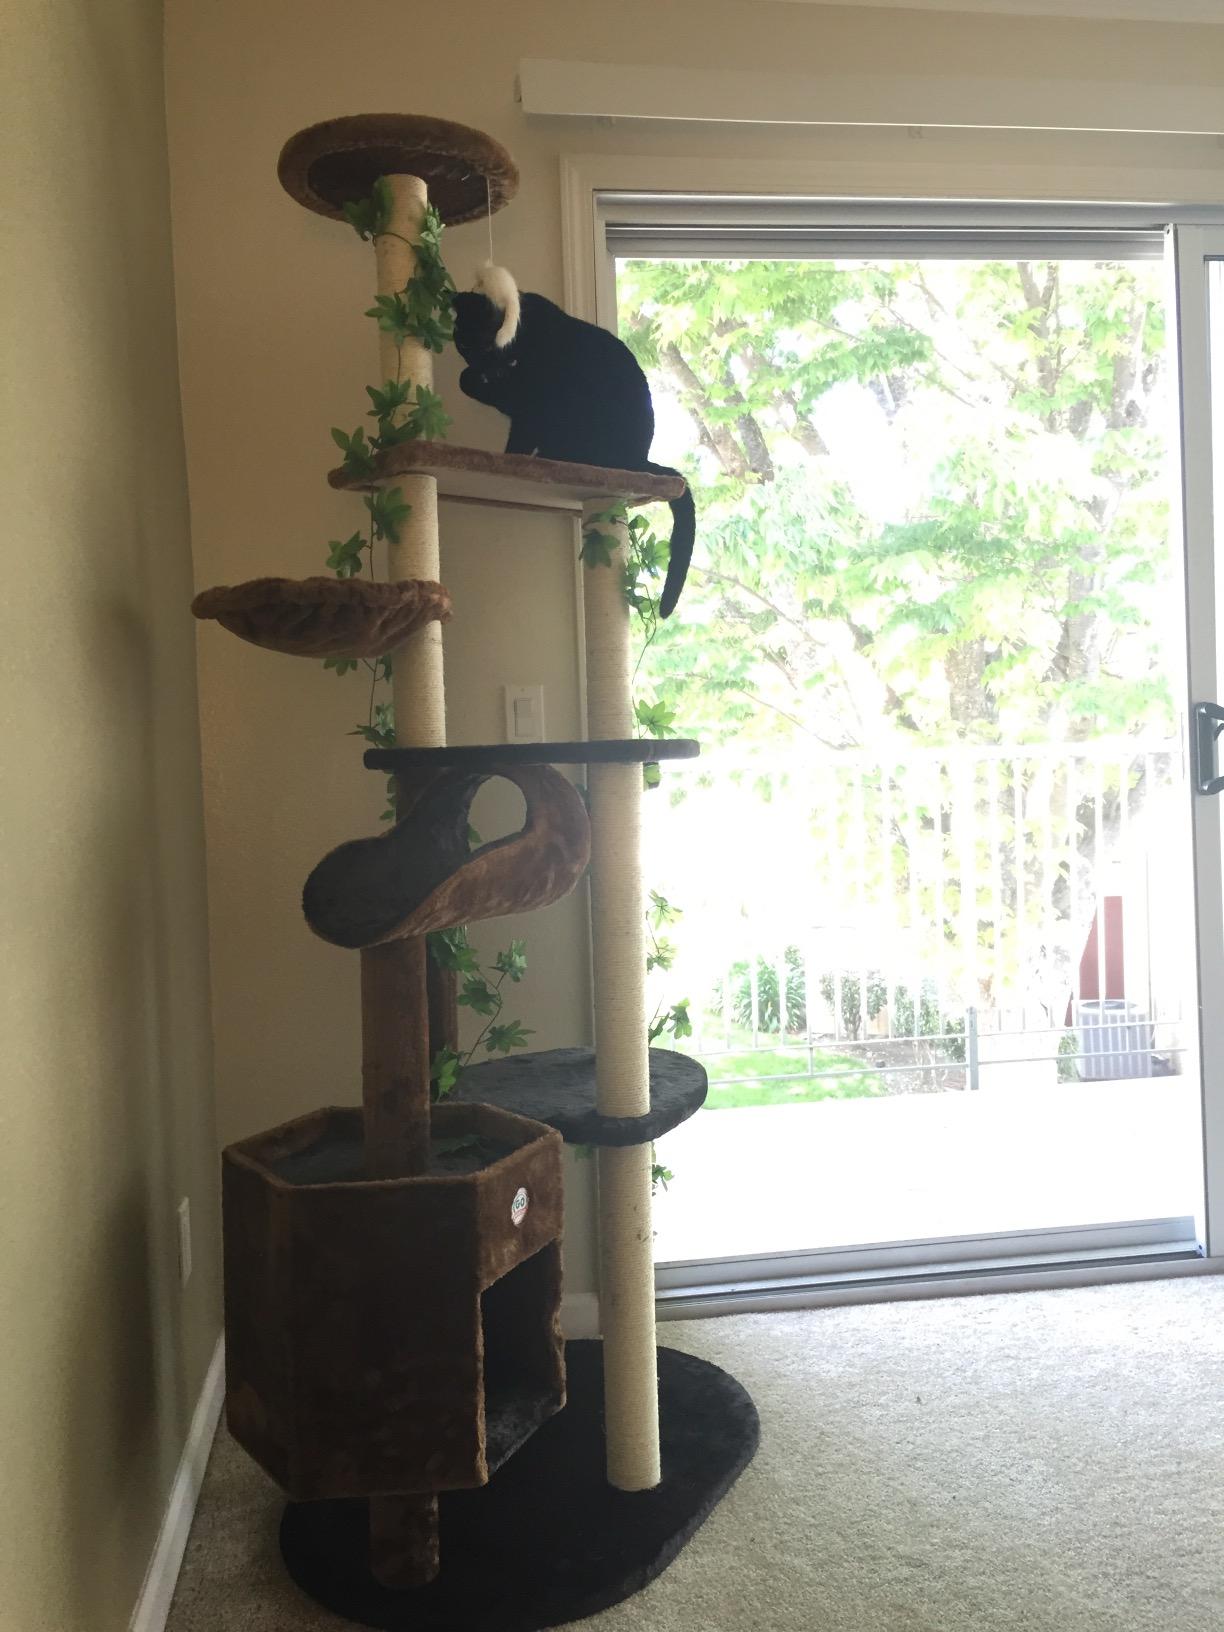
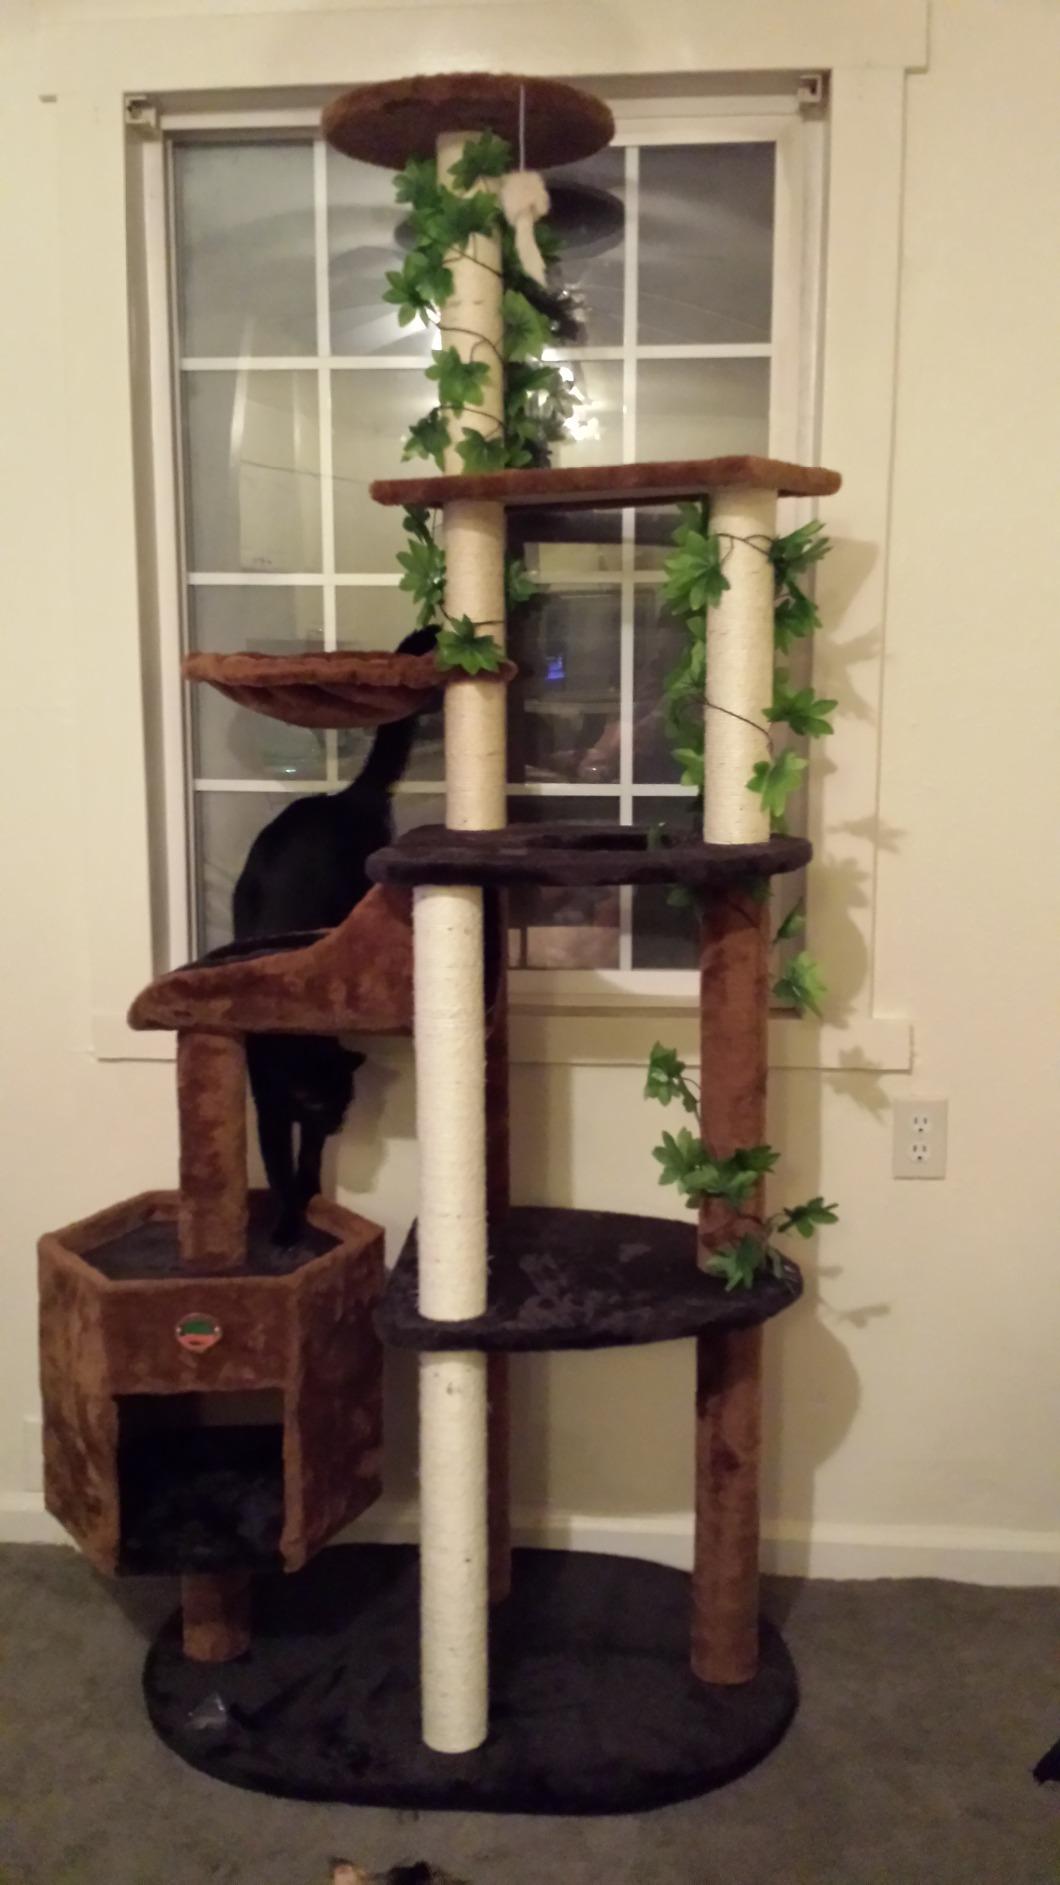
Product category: items_cat tree
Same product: yes